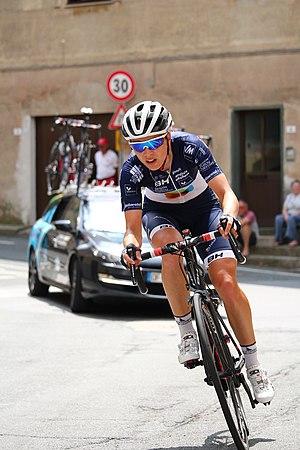
Amélie Rivat-Mas, née le 14 novembre 1989 à Lyon, est une coureuse cycliste française, professionnelle entre 2012 et 2017.